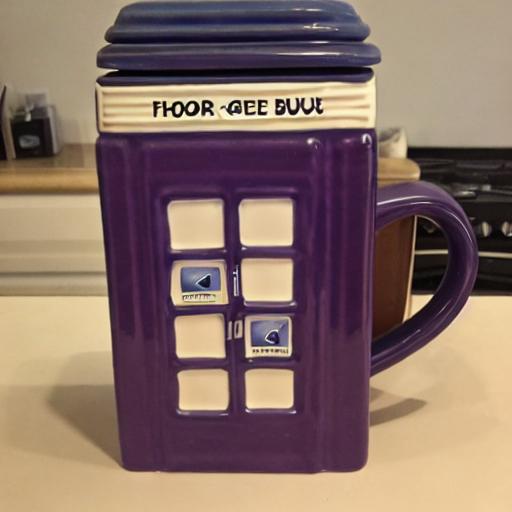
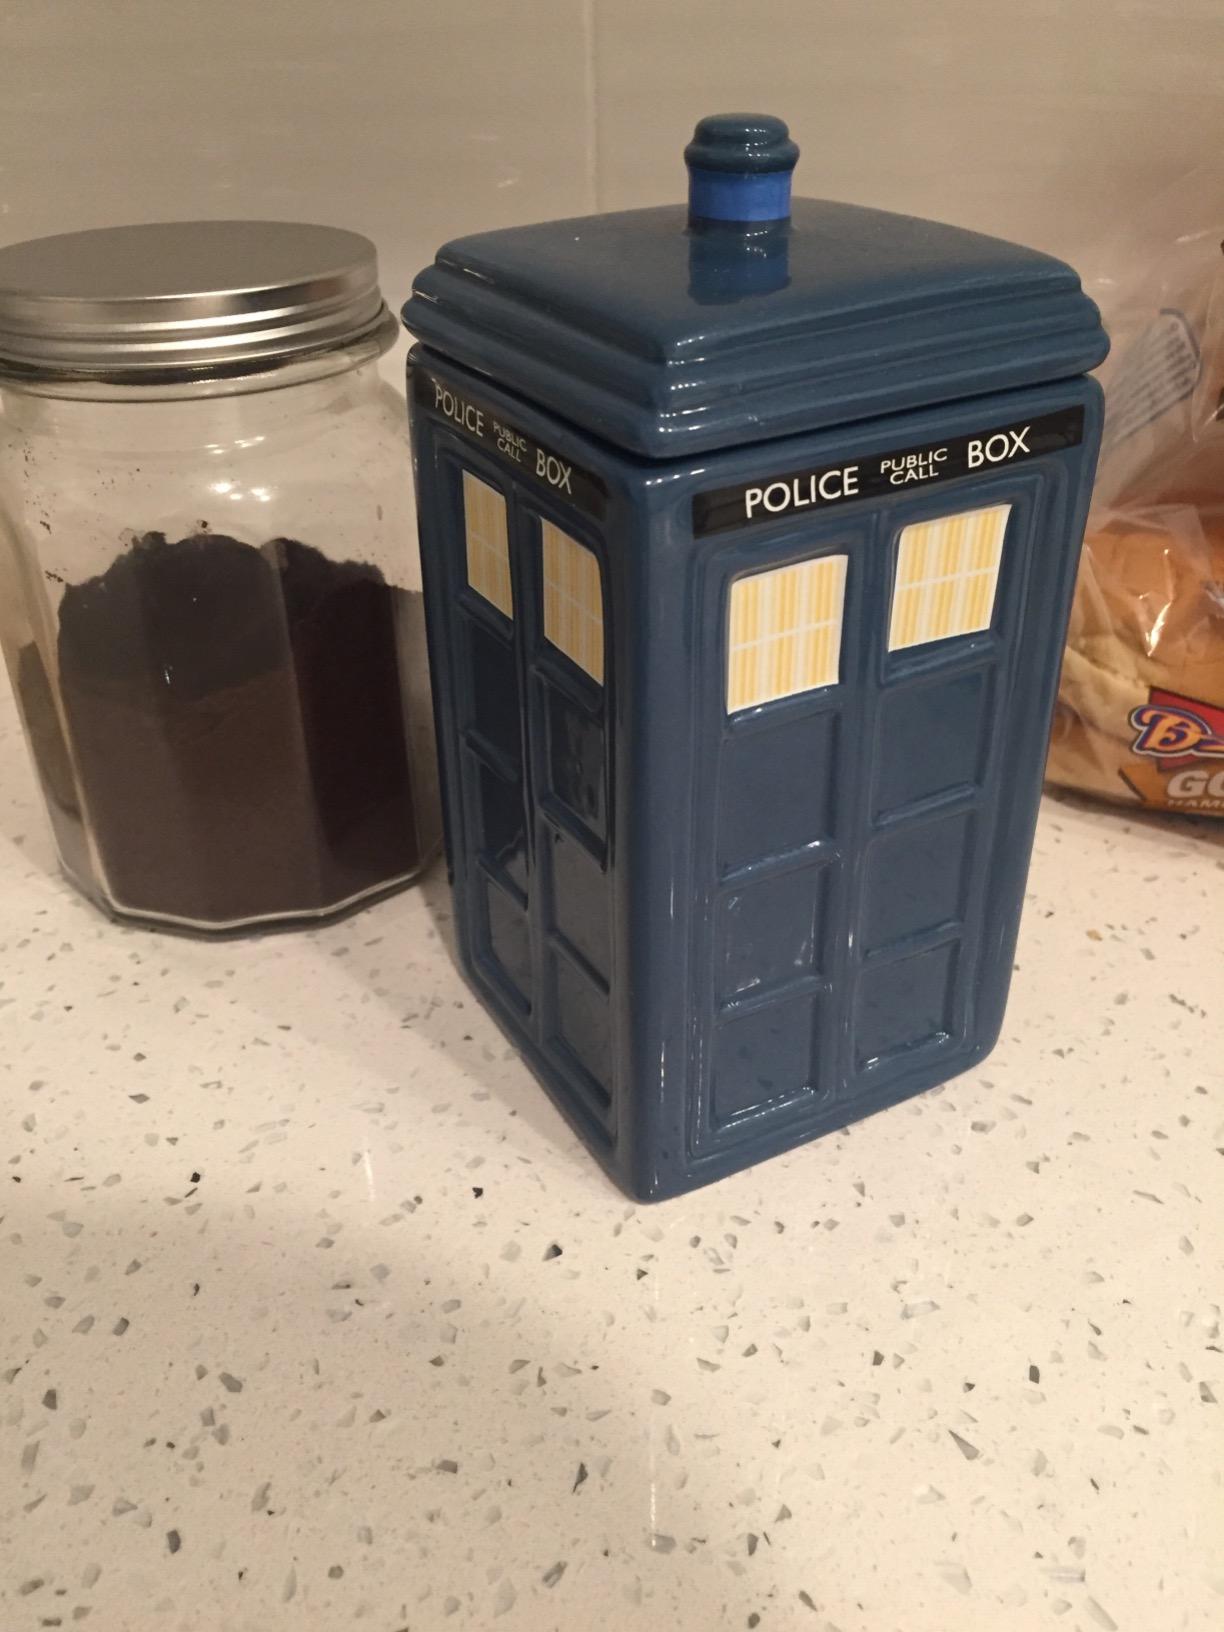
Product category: items_mug
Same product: no